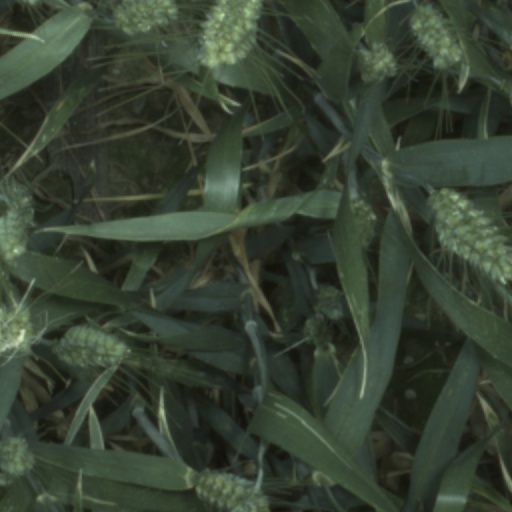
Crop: wheat